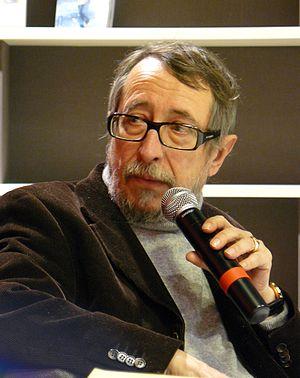
Patrick Rambaud, le 23 février 2010 à la FNAC Montparnasse, lors de la présentation de son livre ""Troisième chronique du règne de Nicolas Ier""."
Patrick Rambaud, né le 21 avril 1946 à Neuilly-sur-Seine, est un écrivain français.